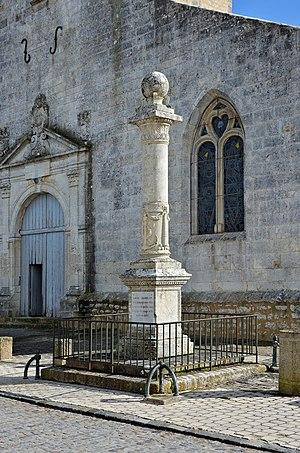
Monument à Samuel de Champlain, rue du Québec, Brouage, Charente-Maritime, France.
Hiers-Brouage est une ancienne commune du Sud-Ouest de la France située dans le département de la Charente-Maritime. Ses habitants sont appelés les Hiersois et Hiersoises, ou les Brouageais et Brouageaises. Le 1ᵉʳ janvier 2019, elle fusionne avec Marennes pour former la commune nouvelle de Marennes-Hiers-Brouage.